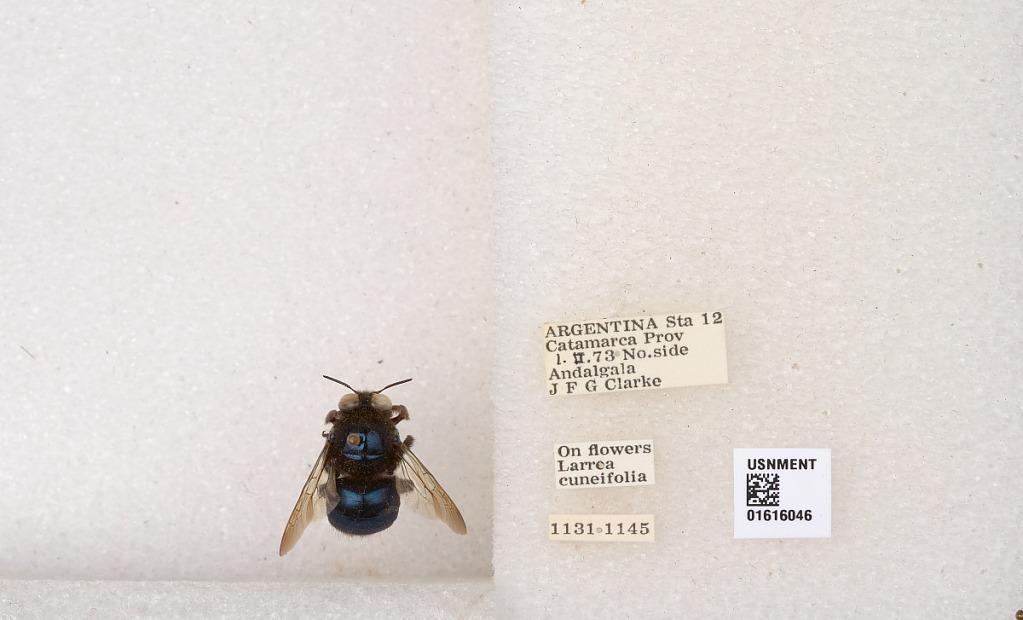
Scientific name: Xylocopa (Schonnherria) splendidula Lepeletier
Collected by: J. Clarke
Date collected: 1973-2-1
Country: Argentina
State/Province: Catamarca
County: Andalgala
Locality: Sta. 12, No. side Andalgala